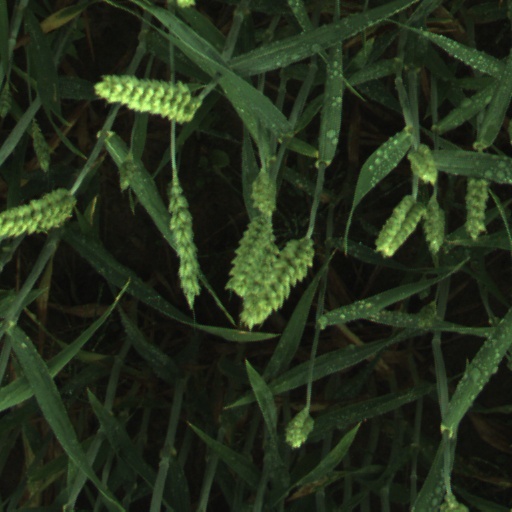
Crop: wheat